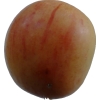
Label: Apple 14